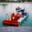
Label: ship